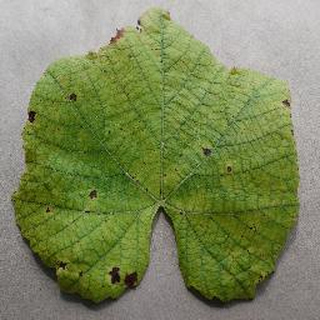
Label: grape_leaf_blight